Real-time sociolinguistics

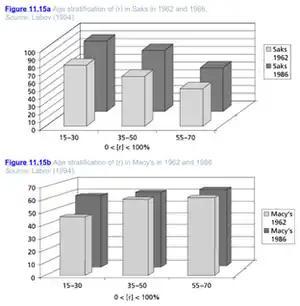
A pair of graphs illustrating the age distribution of the use of "r" in the speech of sales personnel at Saks Fifth Avenue and Macy's in the 1962 and 1986 studies. Note that, in both stores, the general age pattern remained the same in both years.

The methodology of using existing evidence involves the comparison of a new study to a previous one or to some other form of evidence. That approach to real-time sociolinguistics is more efficient and cost-effective than resurveys, but it has weaknesses, which are mostly issues with comparability.